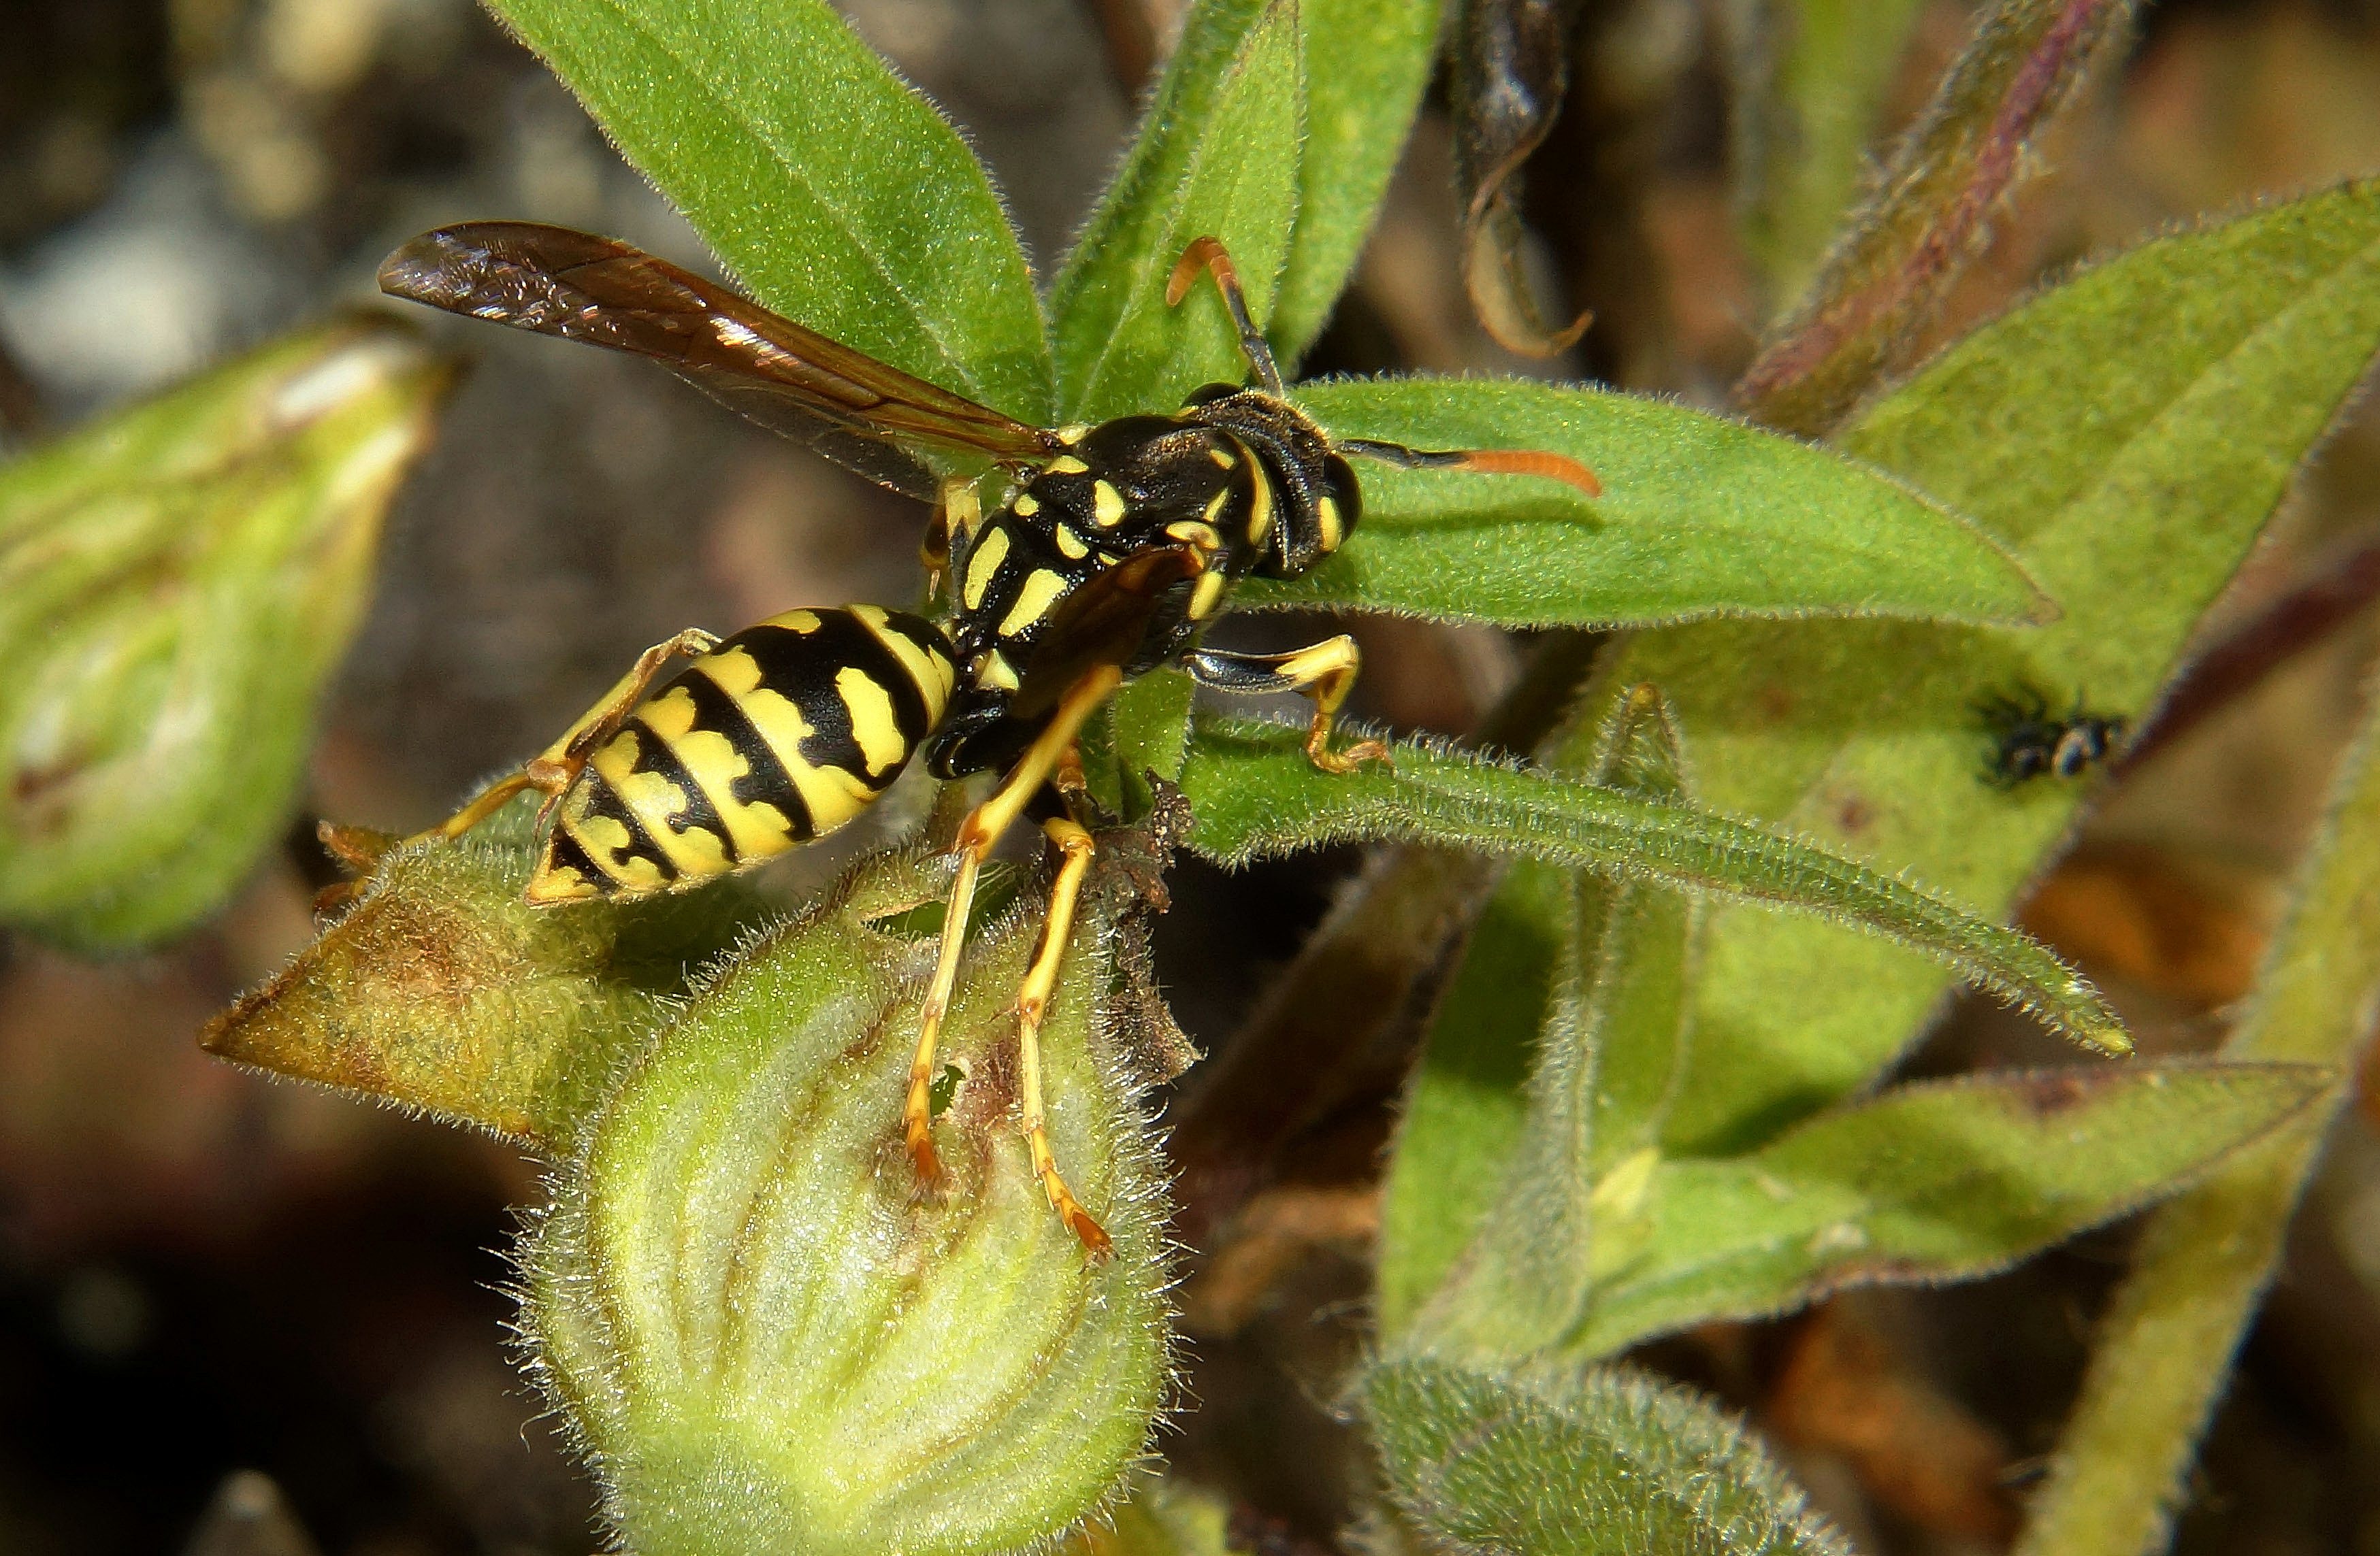
nature, flower, photo, wildlife, insect, macro, botany, flora, fauna, invertebrate, close up, animals, naturaleza, wasp, a77, nectar, g, ggl1, gaby1, xovesphoto, animales, gphoto, xelodegalicia, sonya77v, sonyslta77v, macro photography, gabrielcoru a, membrane winged insect